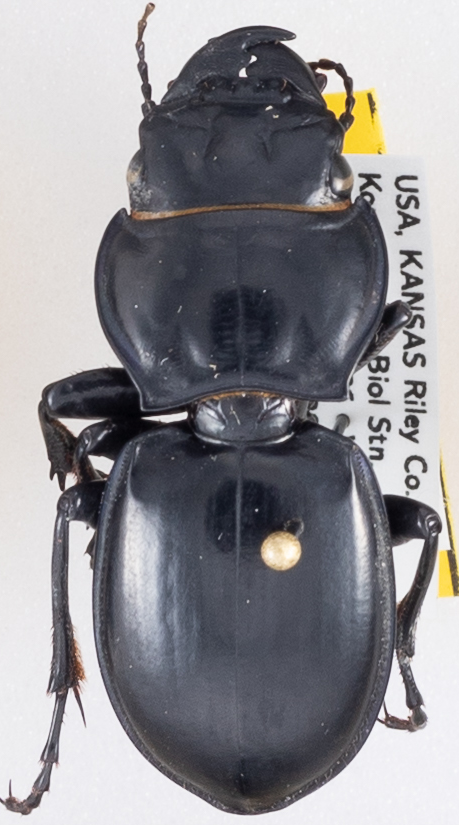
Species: Pasimachus californicus
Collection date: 2020-07-27
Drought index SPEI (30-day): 0.684
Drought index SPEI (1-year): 0.88
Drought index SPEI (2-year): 2.09